Cathryn Lewis

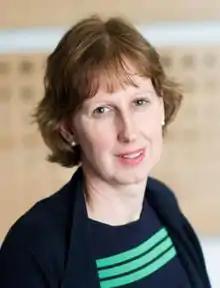
King's College portrait photo, 2013

Cathryn Lewis is Professor of Genetic Epidemiology and Statistics at King's College London. She is Head of Department at the Social, Genetic and Developmental Psychiatry Centre, Institute of Psychiatry, Psychology and Neuroscience.